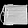
Label: Bag